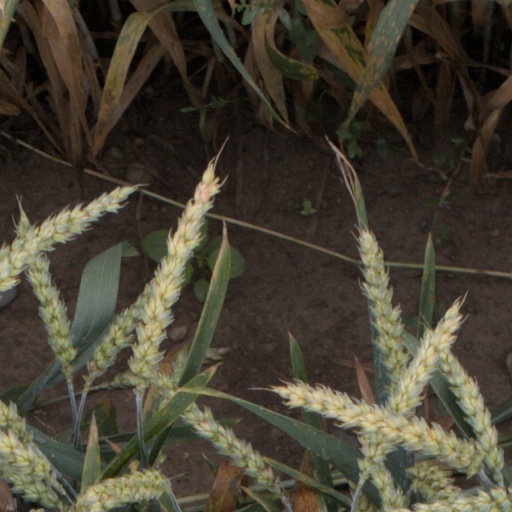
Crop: wheat